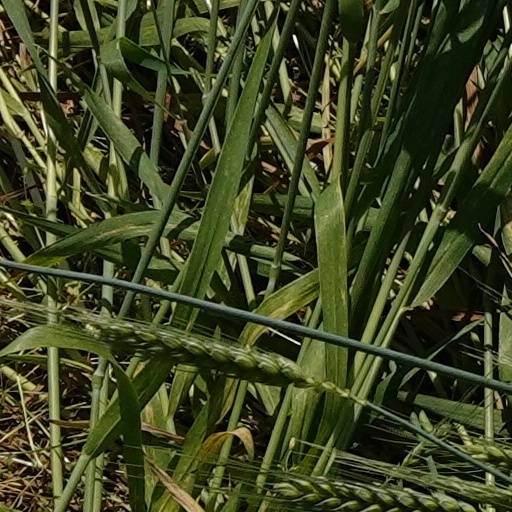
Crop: wheat